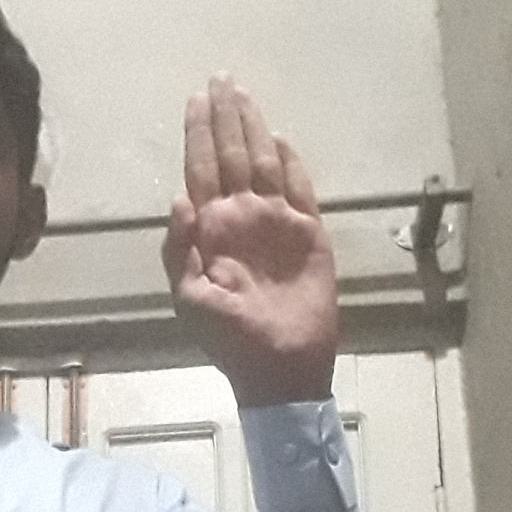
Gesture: stop